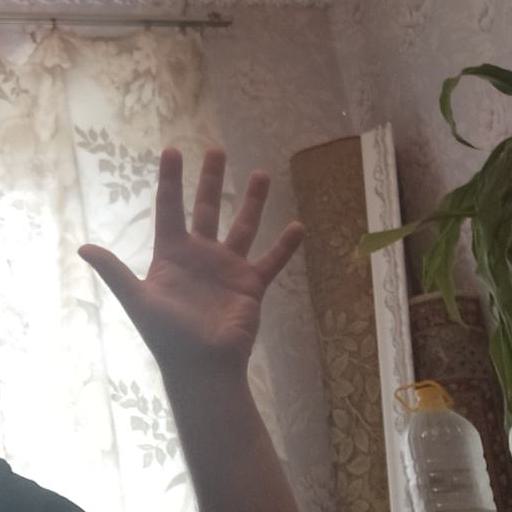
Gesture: palm